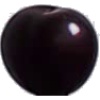
Label: cherry_wax_black